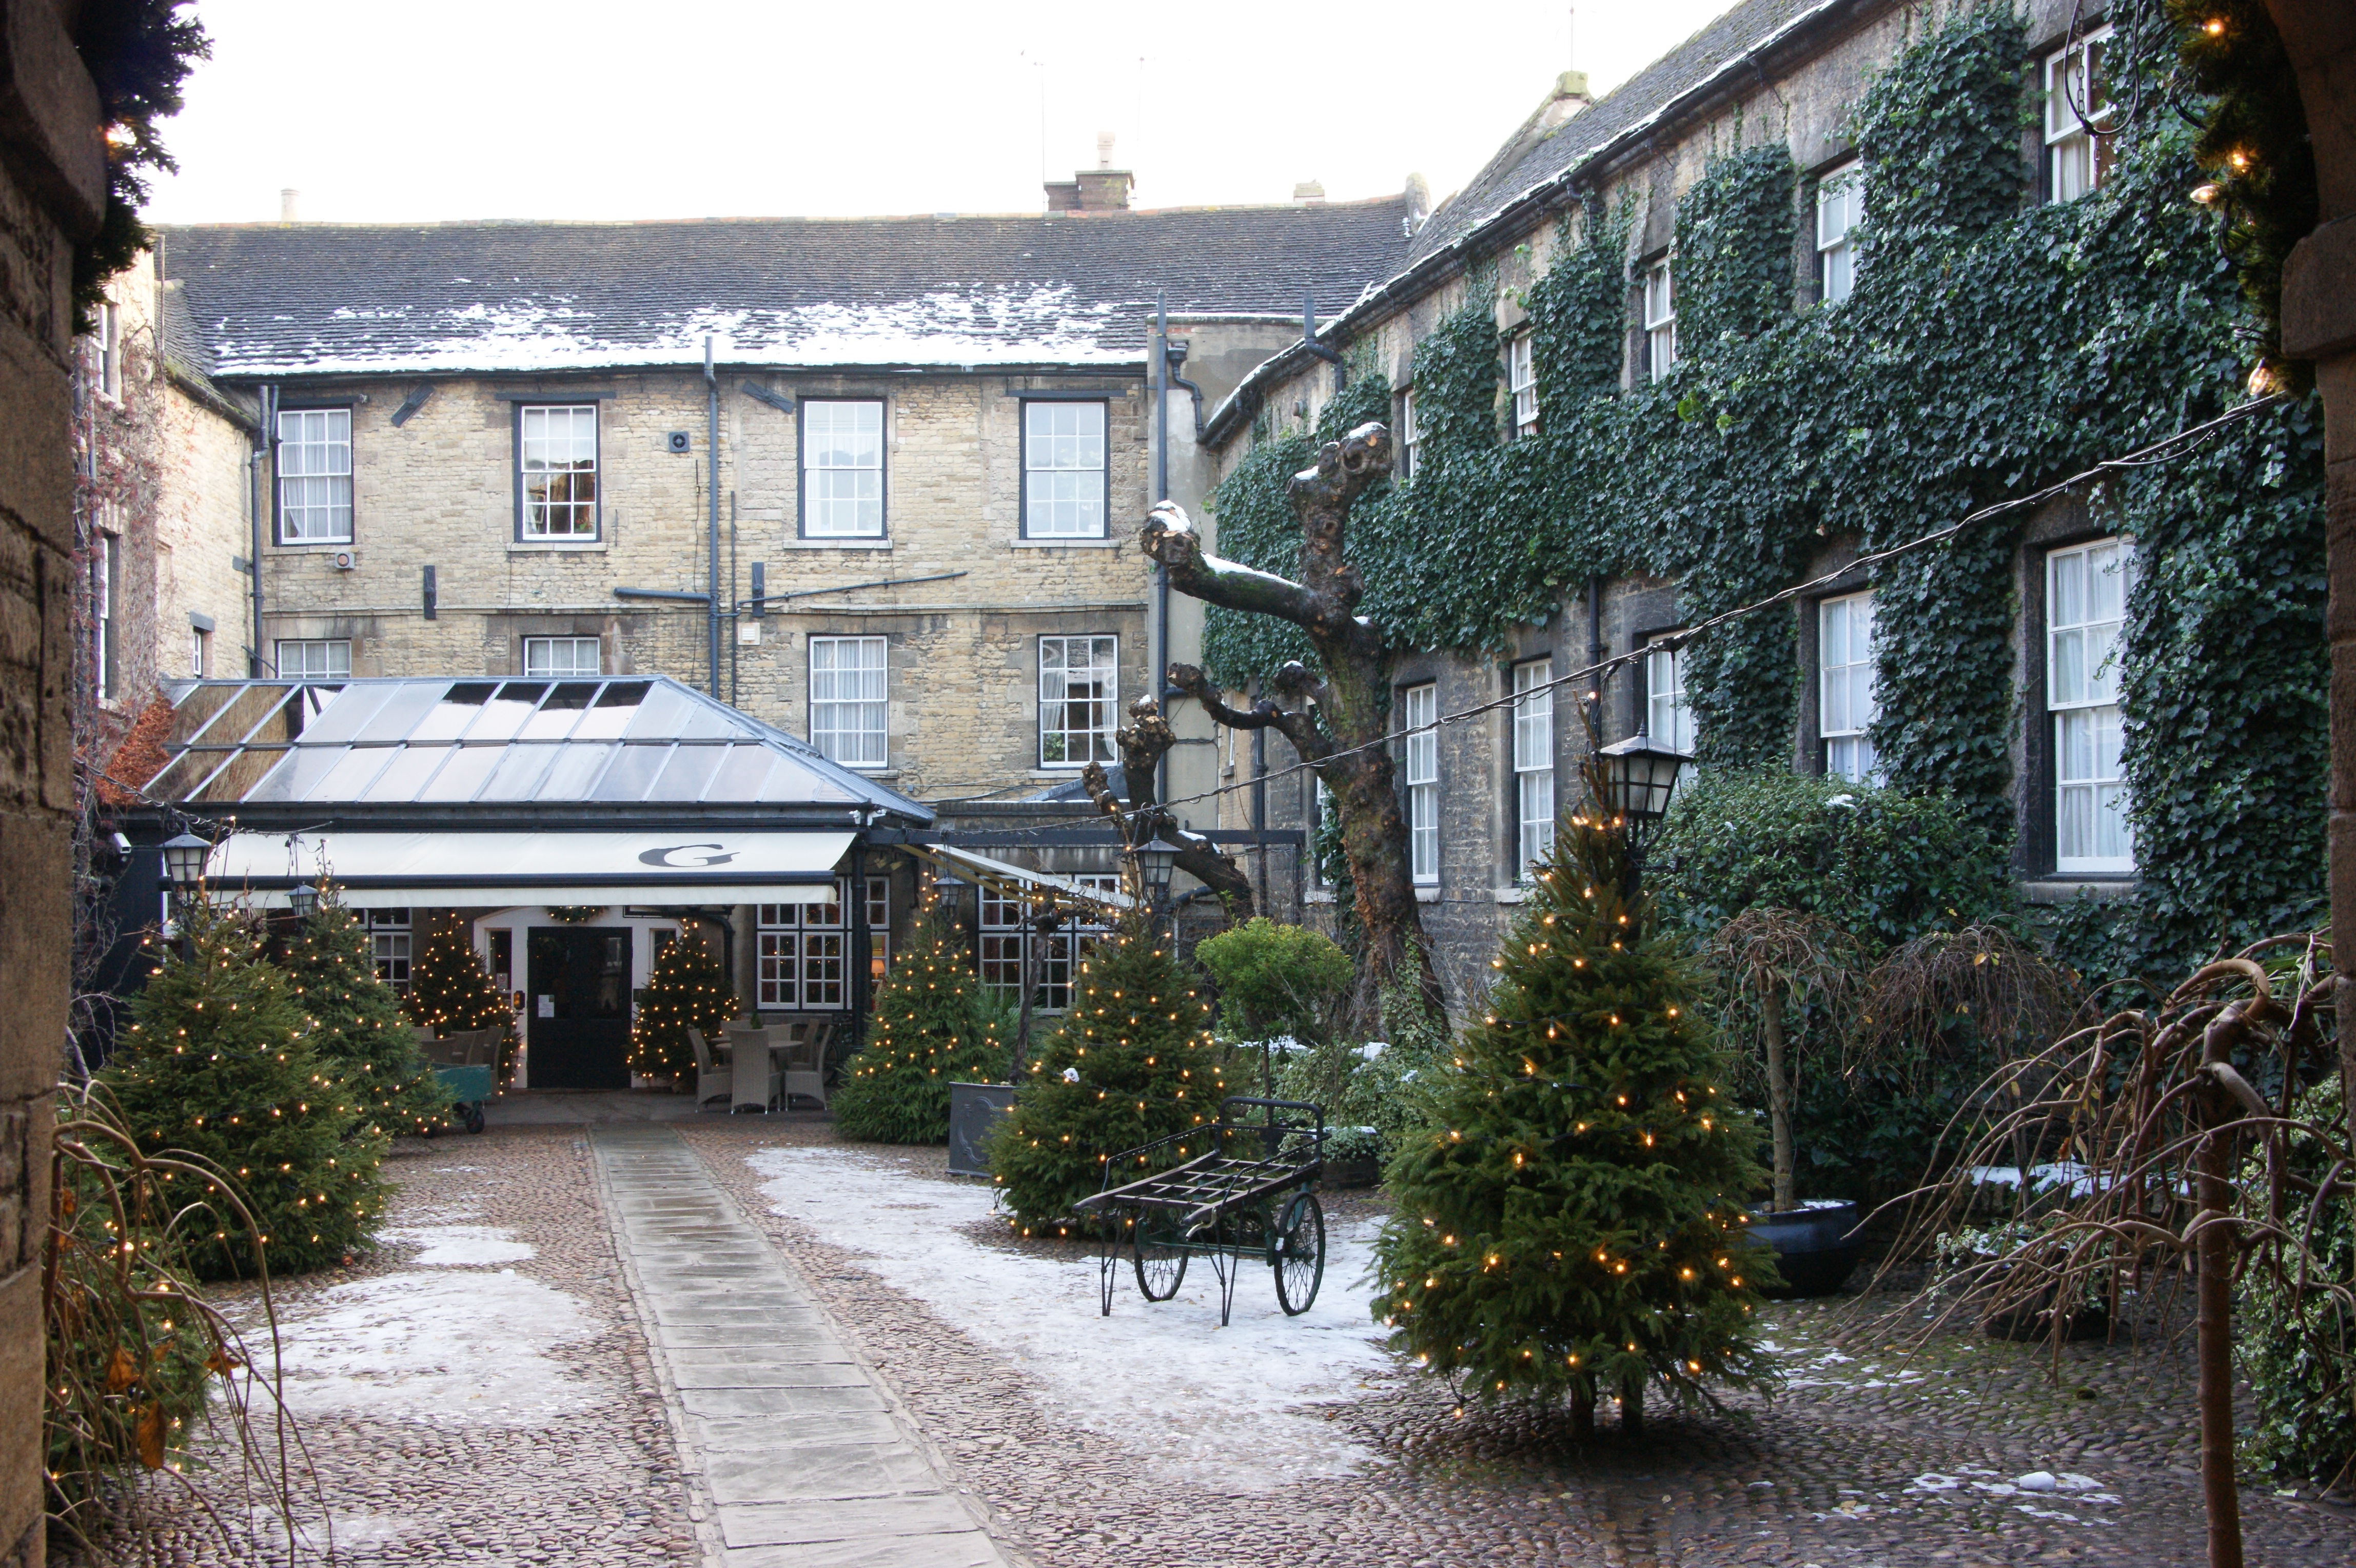
mansion, house, town, home, village, cottage, property, courtyard, estate, neighbourhood, residential area